Igor Antropenko

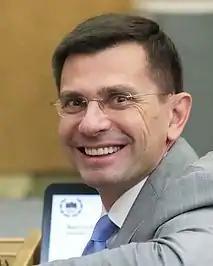

Igor Alexandrovich Antropenko (born on 10 December 1969 in Omsk, Russian Soviet Federative Socialist Republic) is a Russian political figure, deputy of the 8th State Duma convocation.